White River National Wildlife Refuge

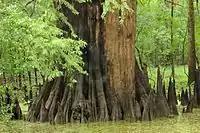
Old growth bald cypress forests are a feature of the National Wildlife Refuge.

White River National Wildlife Refuge was created in 1935. The refuge is wide and encompassing of the lower of the White River. It also includes of the Arkansas Post Canal which is part of the Army Corps of Engineers' McClellan-Kerr Navigation System on the Arkansas River.